Norman Elder

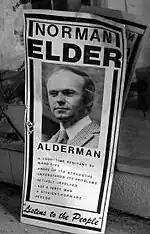
Elder when running for Alderman

Norman Elder was a descendant of Robert James Elder, founder of the Elder Carriage Works, a carriage-making business in Toronto. The company provided carriages for the Eaton's chain of department stores.